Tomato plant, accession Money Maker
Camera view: horizontal (90 deg, fisheye); turntable rotation: 300 degrees
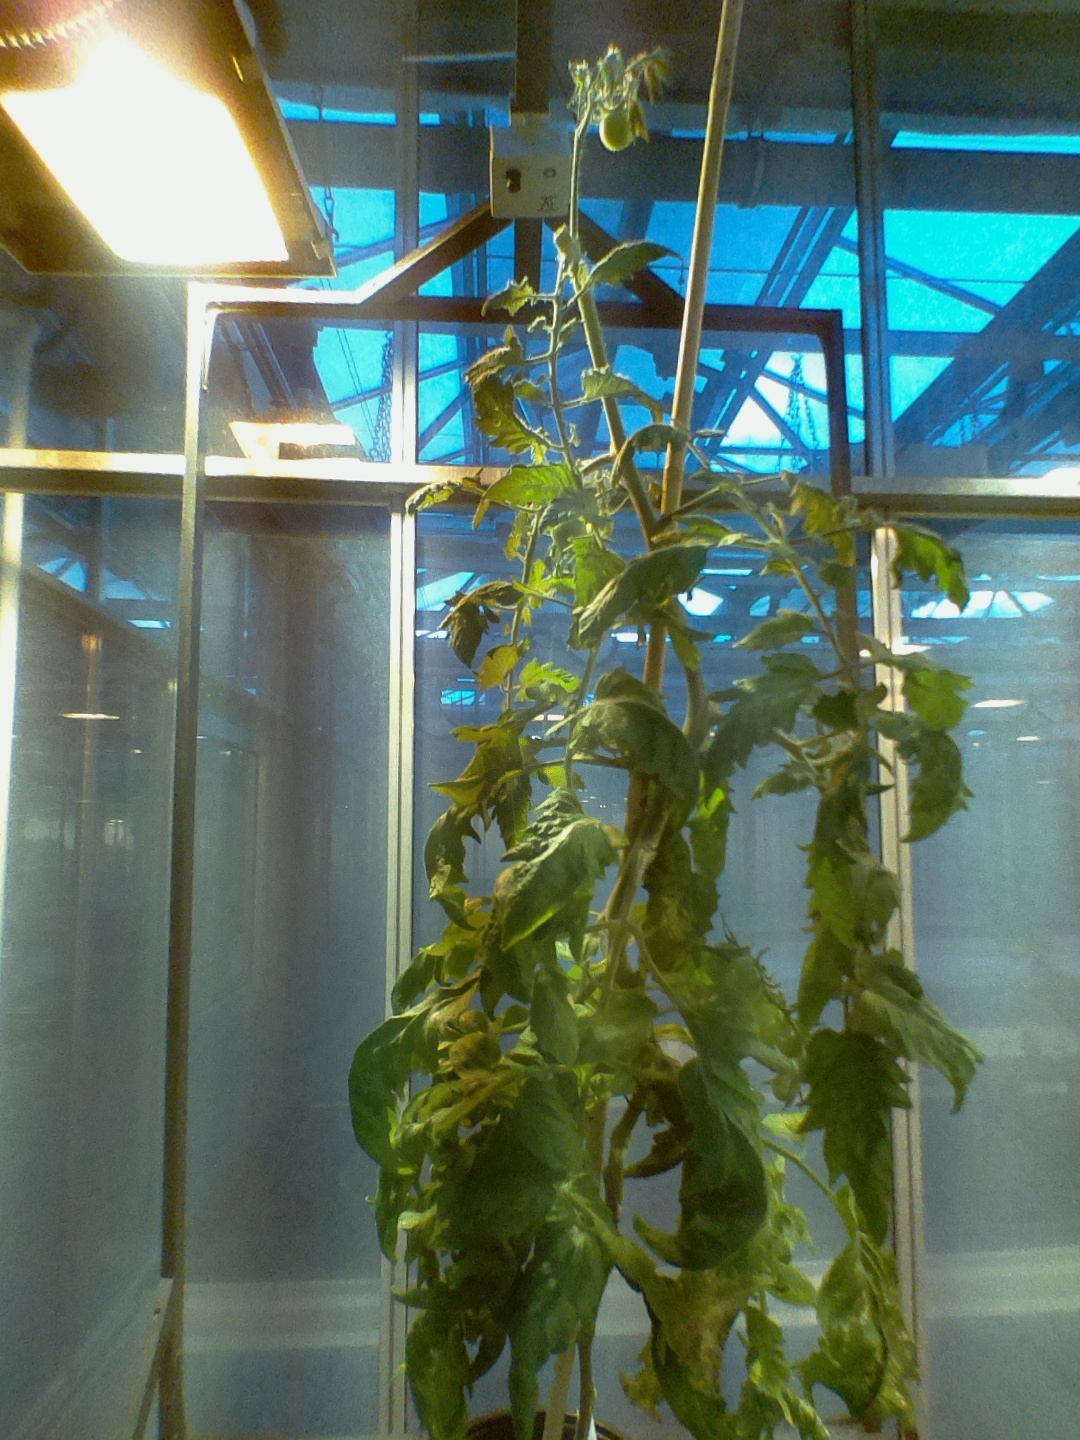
BBCH growth stage 76: 60%-70% of final fruit size